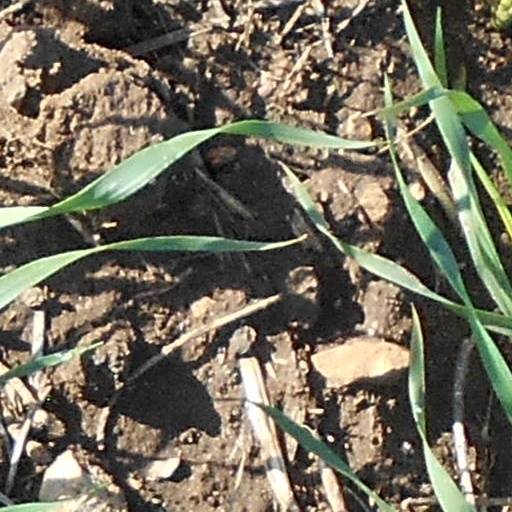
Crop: wheat